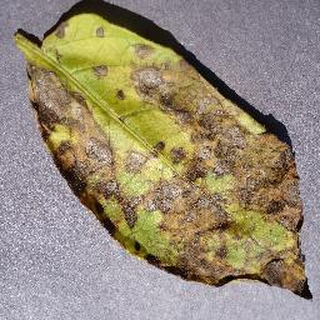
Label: potato_early_blight